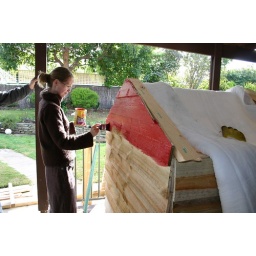
This is Mirjam taking part in building the dog house. She did most of the painting... what a champion!